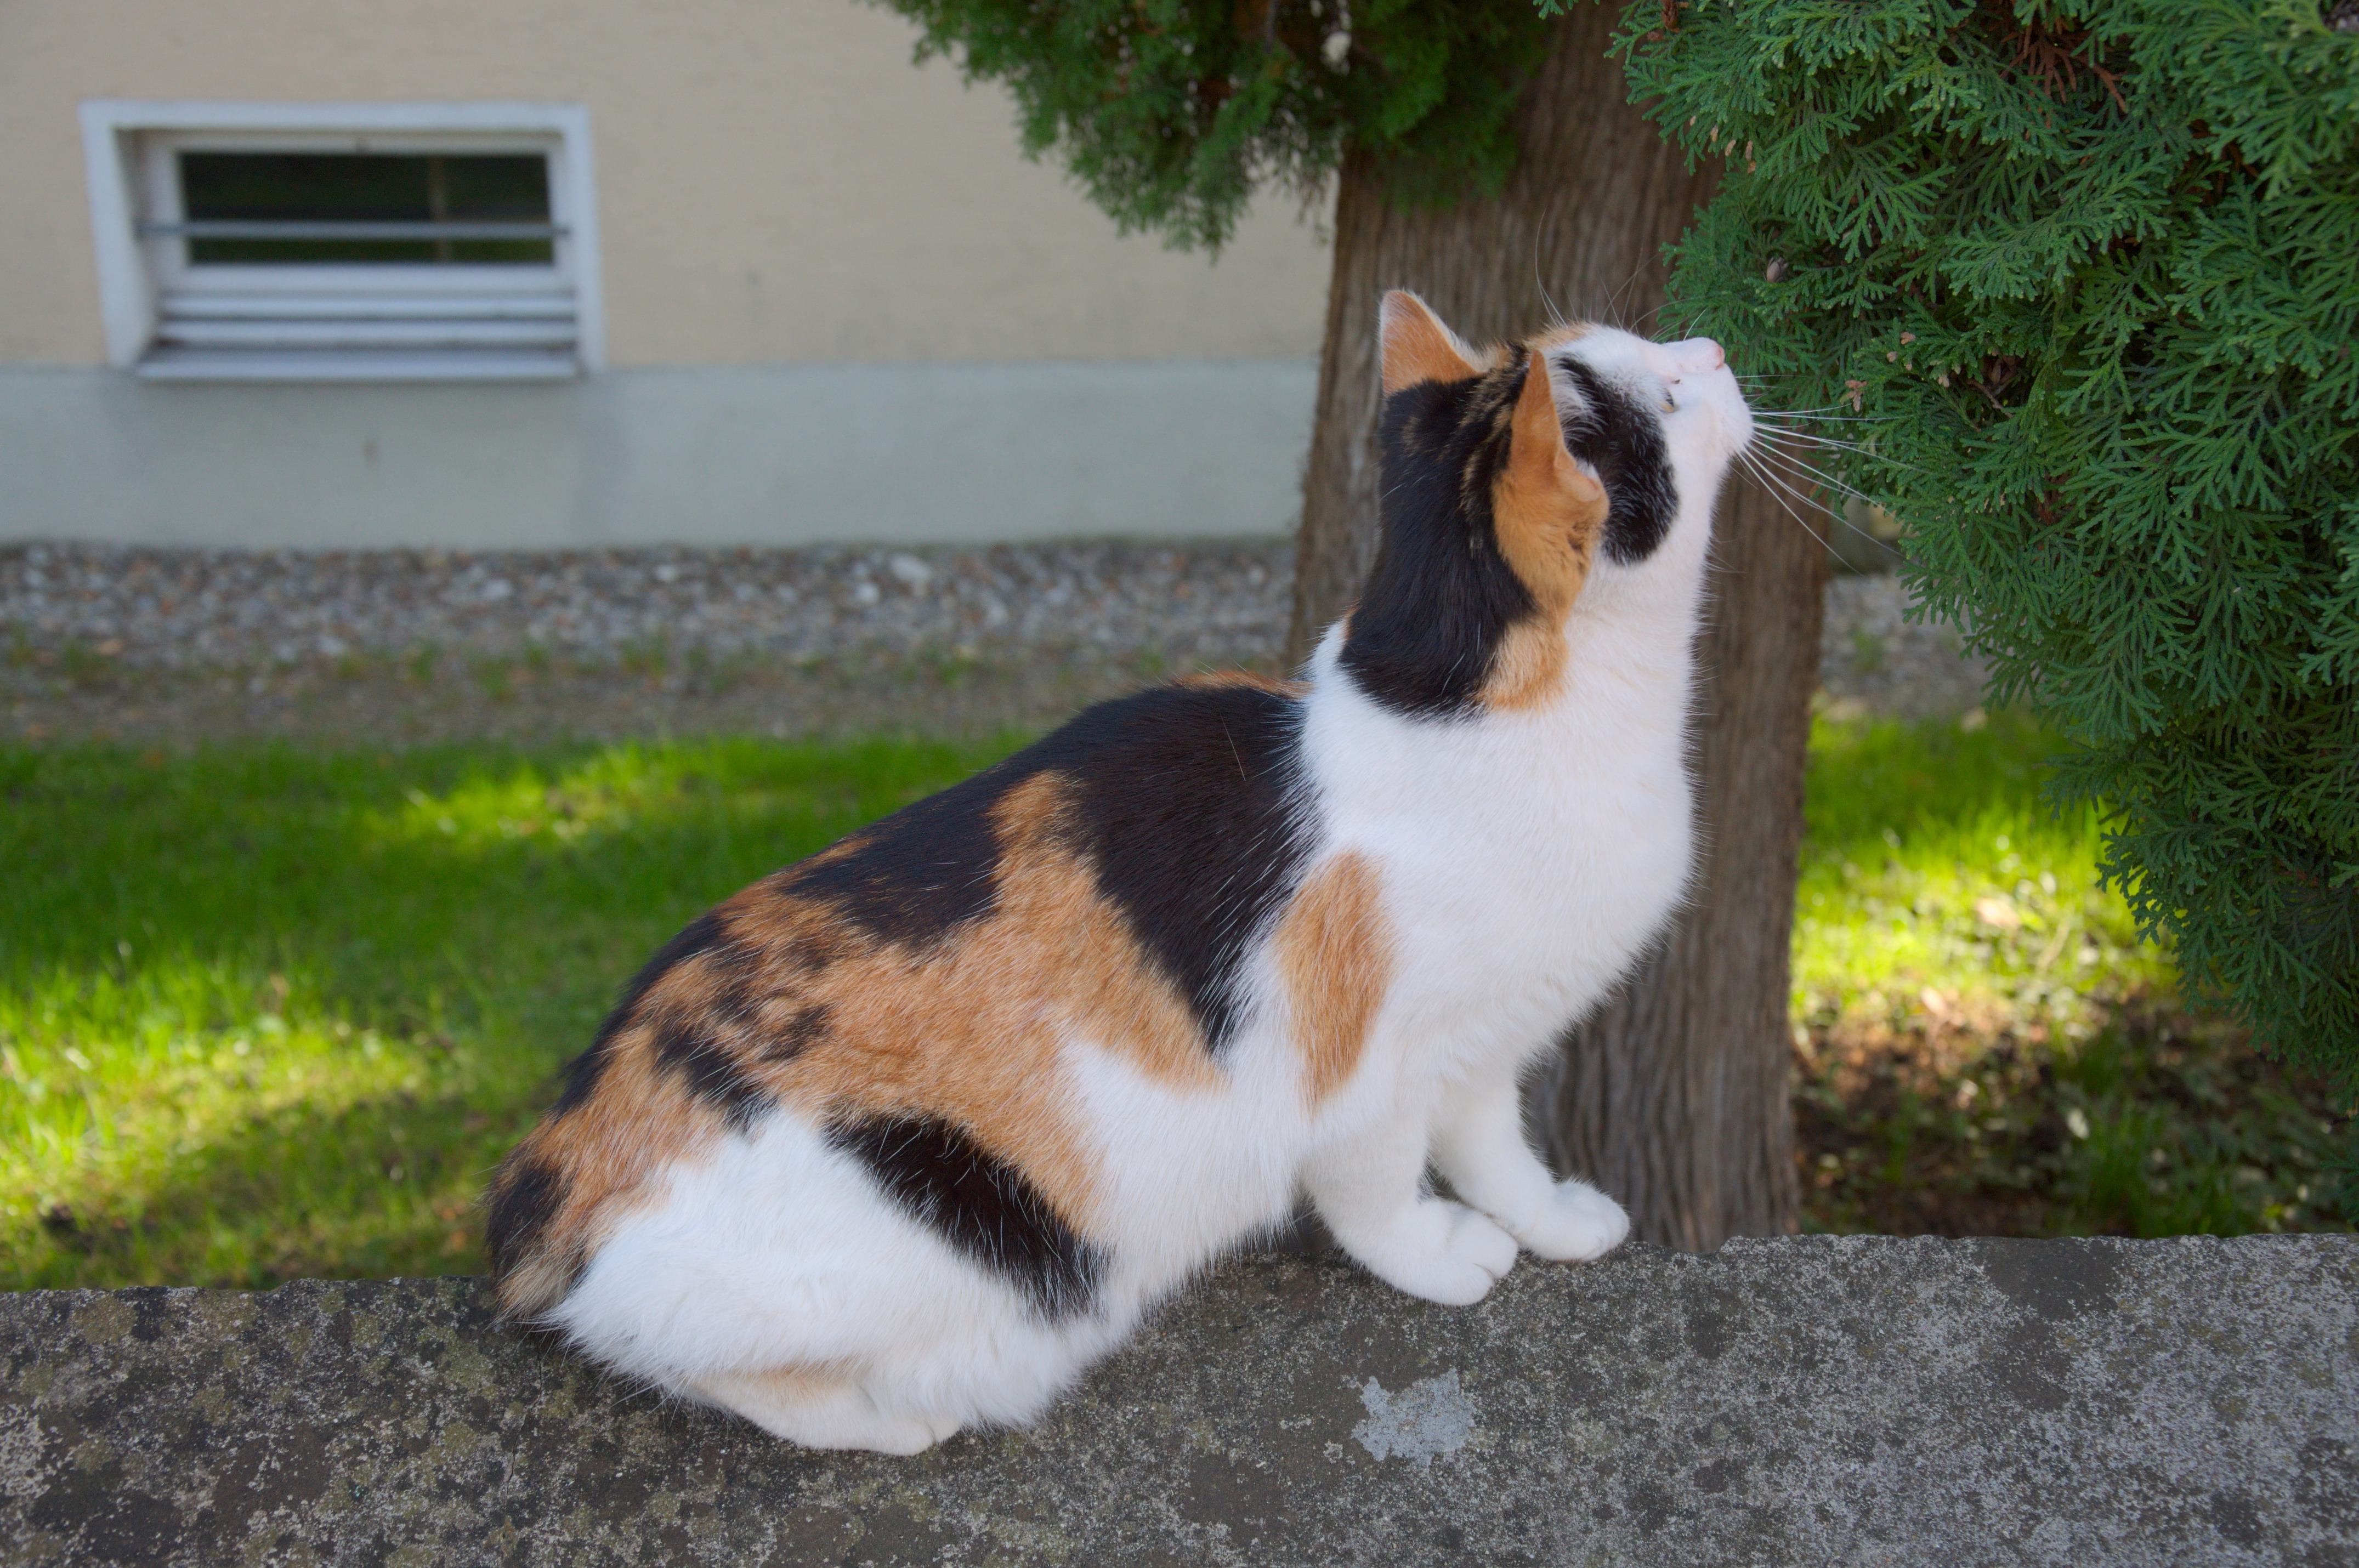
dog, cat, mammal, animals, vertebrate, interest, dog like mammal, small to medium sized cats, cat like mammal, dog breed group